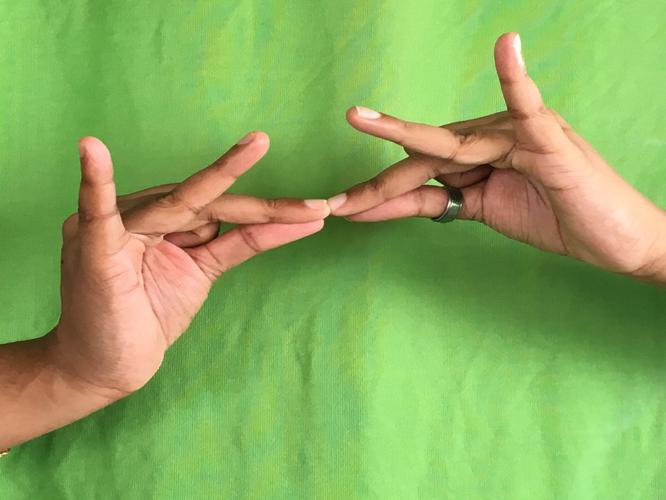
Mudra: Sakata
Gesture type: double_hand